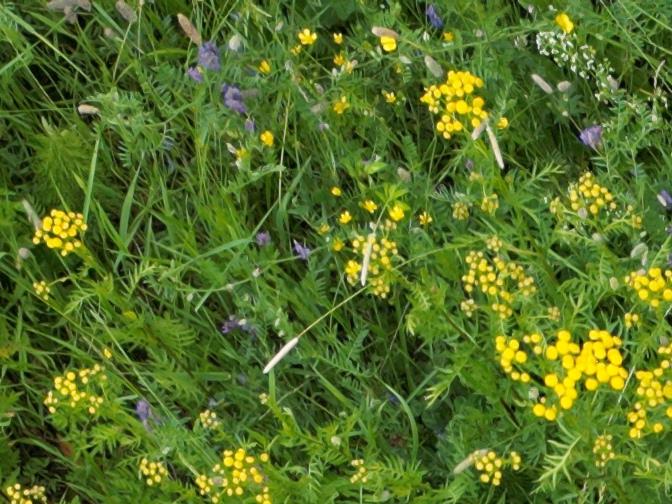
Flowers visible: yarrow flowers, yarrow flowers, yarrow flowers, yarrow flowers,  daisy flowers,  daisy flowers, yarrow flowers, yarrow flowers, yarrow flowers, yarrow flowers, yarrow flowers, yarrow flowers, yarrow flowers, yarrow flowers,  daisy flowers, yarrow flowers, yarrow flowers, yarrow flowers, yarrow flowers, yarrow flowers, yarrow flowers, yarrow flowers,  daisy flowers